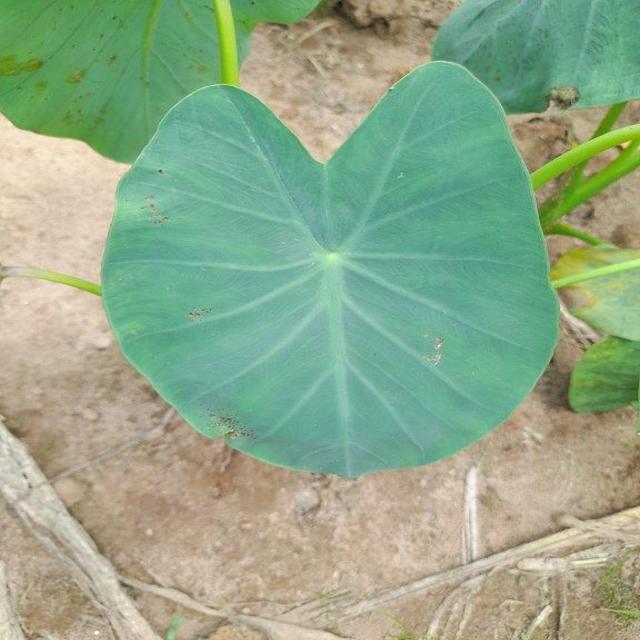
Label: Healthy